The Xanadu Talisman

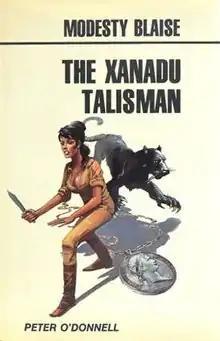
Hardcover first edition, 1981, Souvenir Press

The Xanadu Talisman is the title of an action-adventure/spy novel by Peter O'Donnell that was first published in 1981, featuring the character Modesty Blaise. This was the tenth book to feature the character. It was first published in the United Kingdom by Souvenir Press.